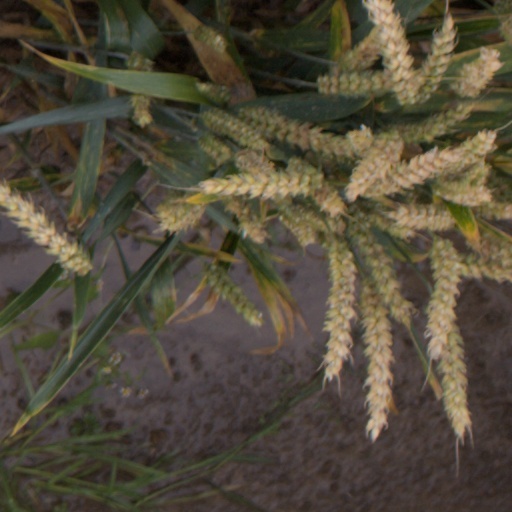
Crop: wheat